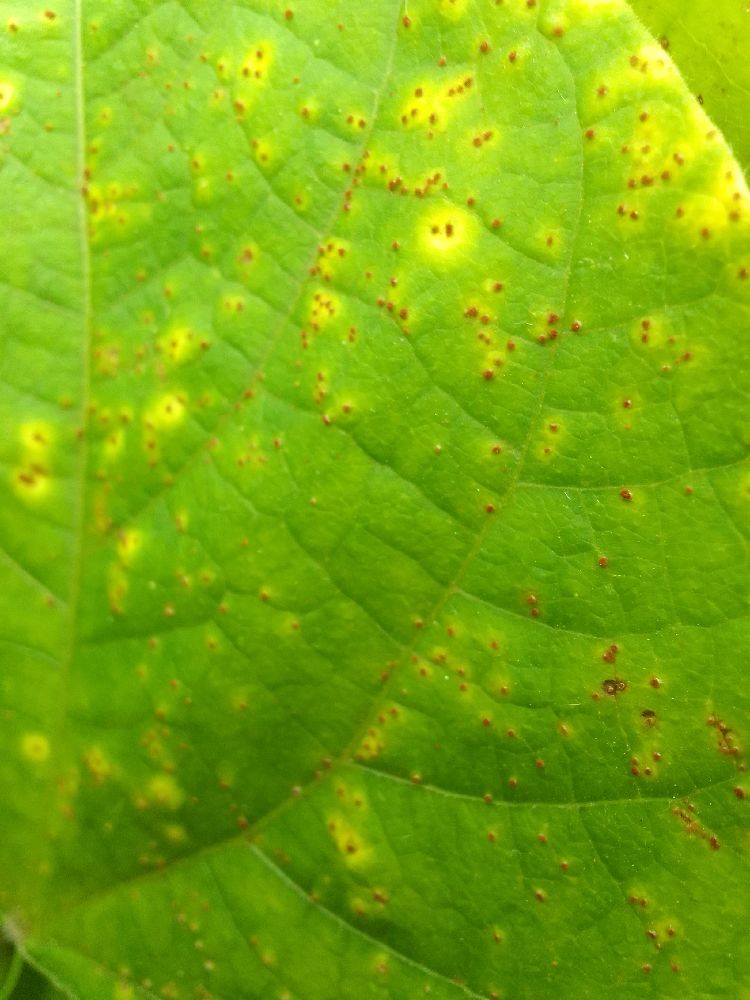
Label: rust